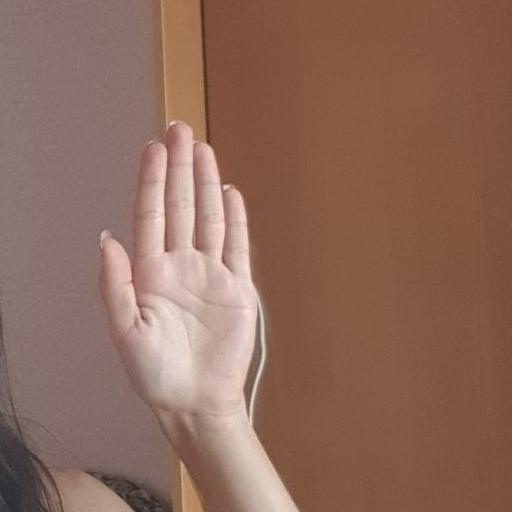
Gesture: stop